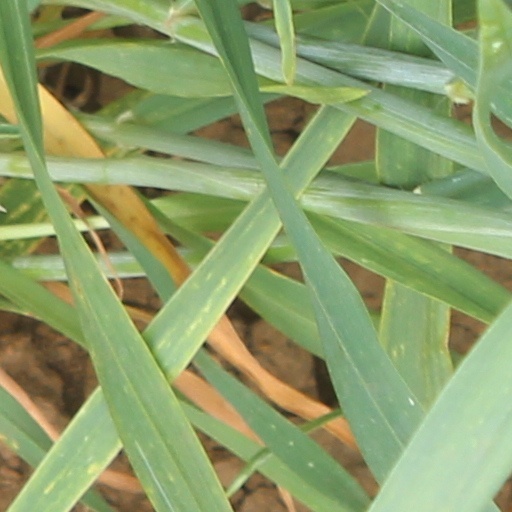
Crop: wheat